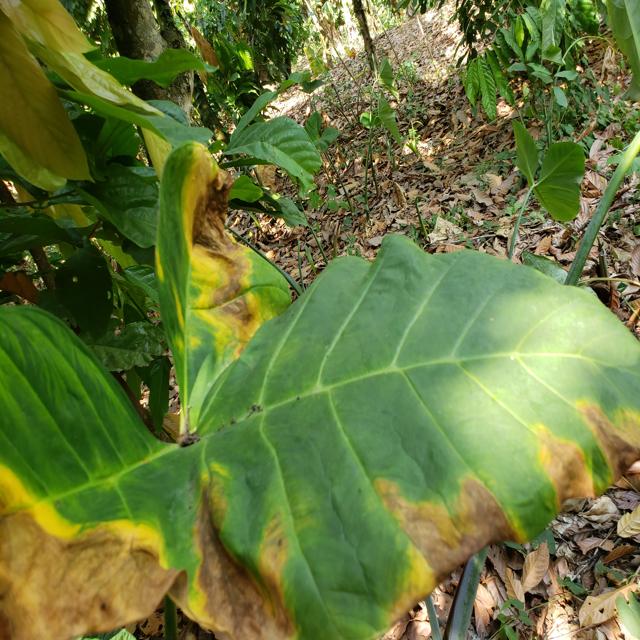
Label: Mid_Blight